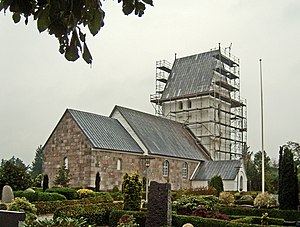
Idom Kirke
Idom Kirke (under renovering i 2011)
fra nordøst
Idom Kirke ligger i landsbyen Idom i Idom-Råsted Sogn, Holstebro Kommune.